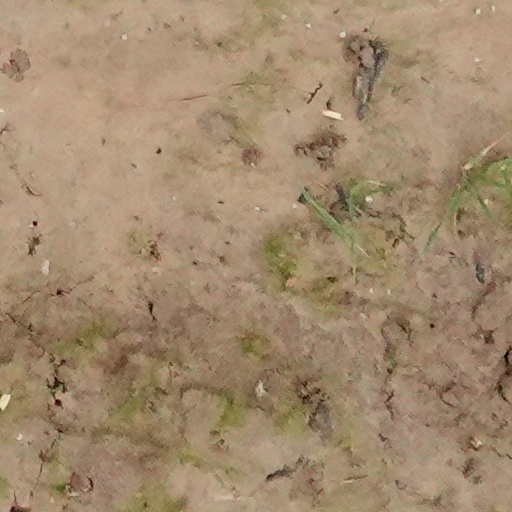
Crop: wheat